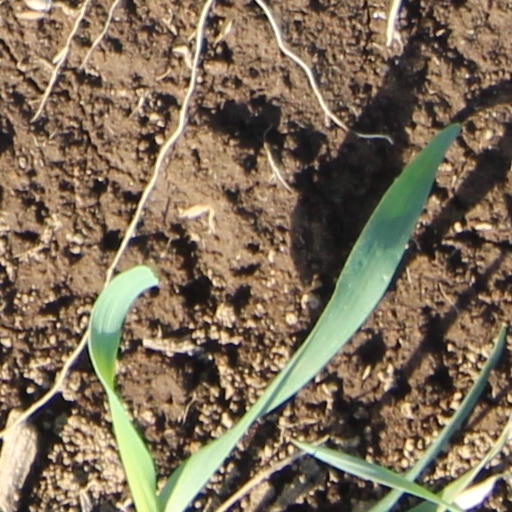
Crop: wheat